Status Update

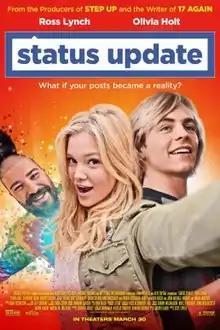
Theatrical release poster

Status Update is a 2018 American teen romantic comedy film directed by Scott Speer and written by Jason Filardi. It stars Ross Lynch and Olivia Holt.